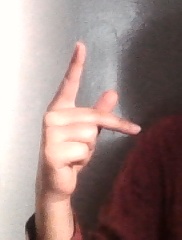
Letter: dha